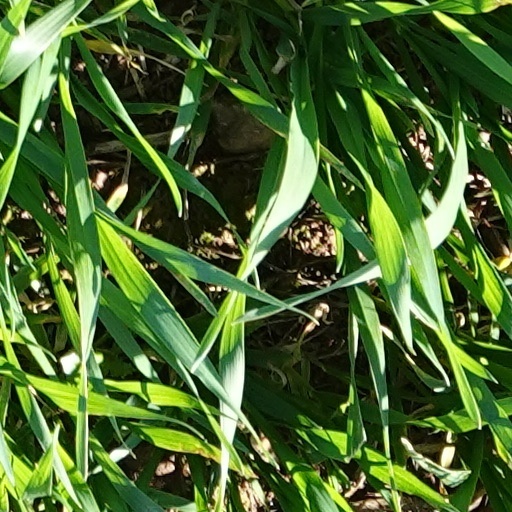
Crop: wheat